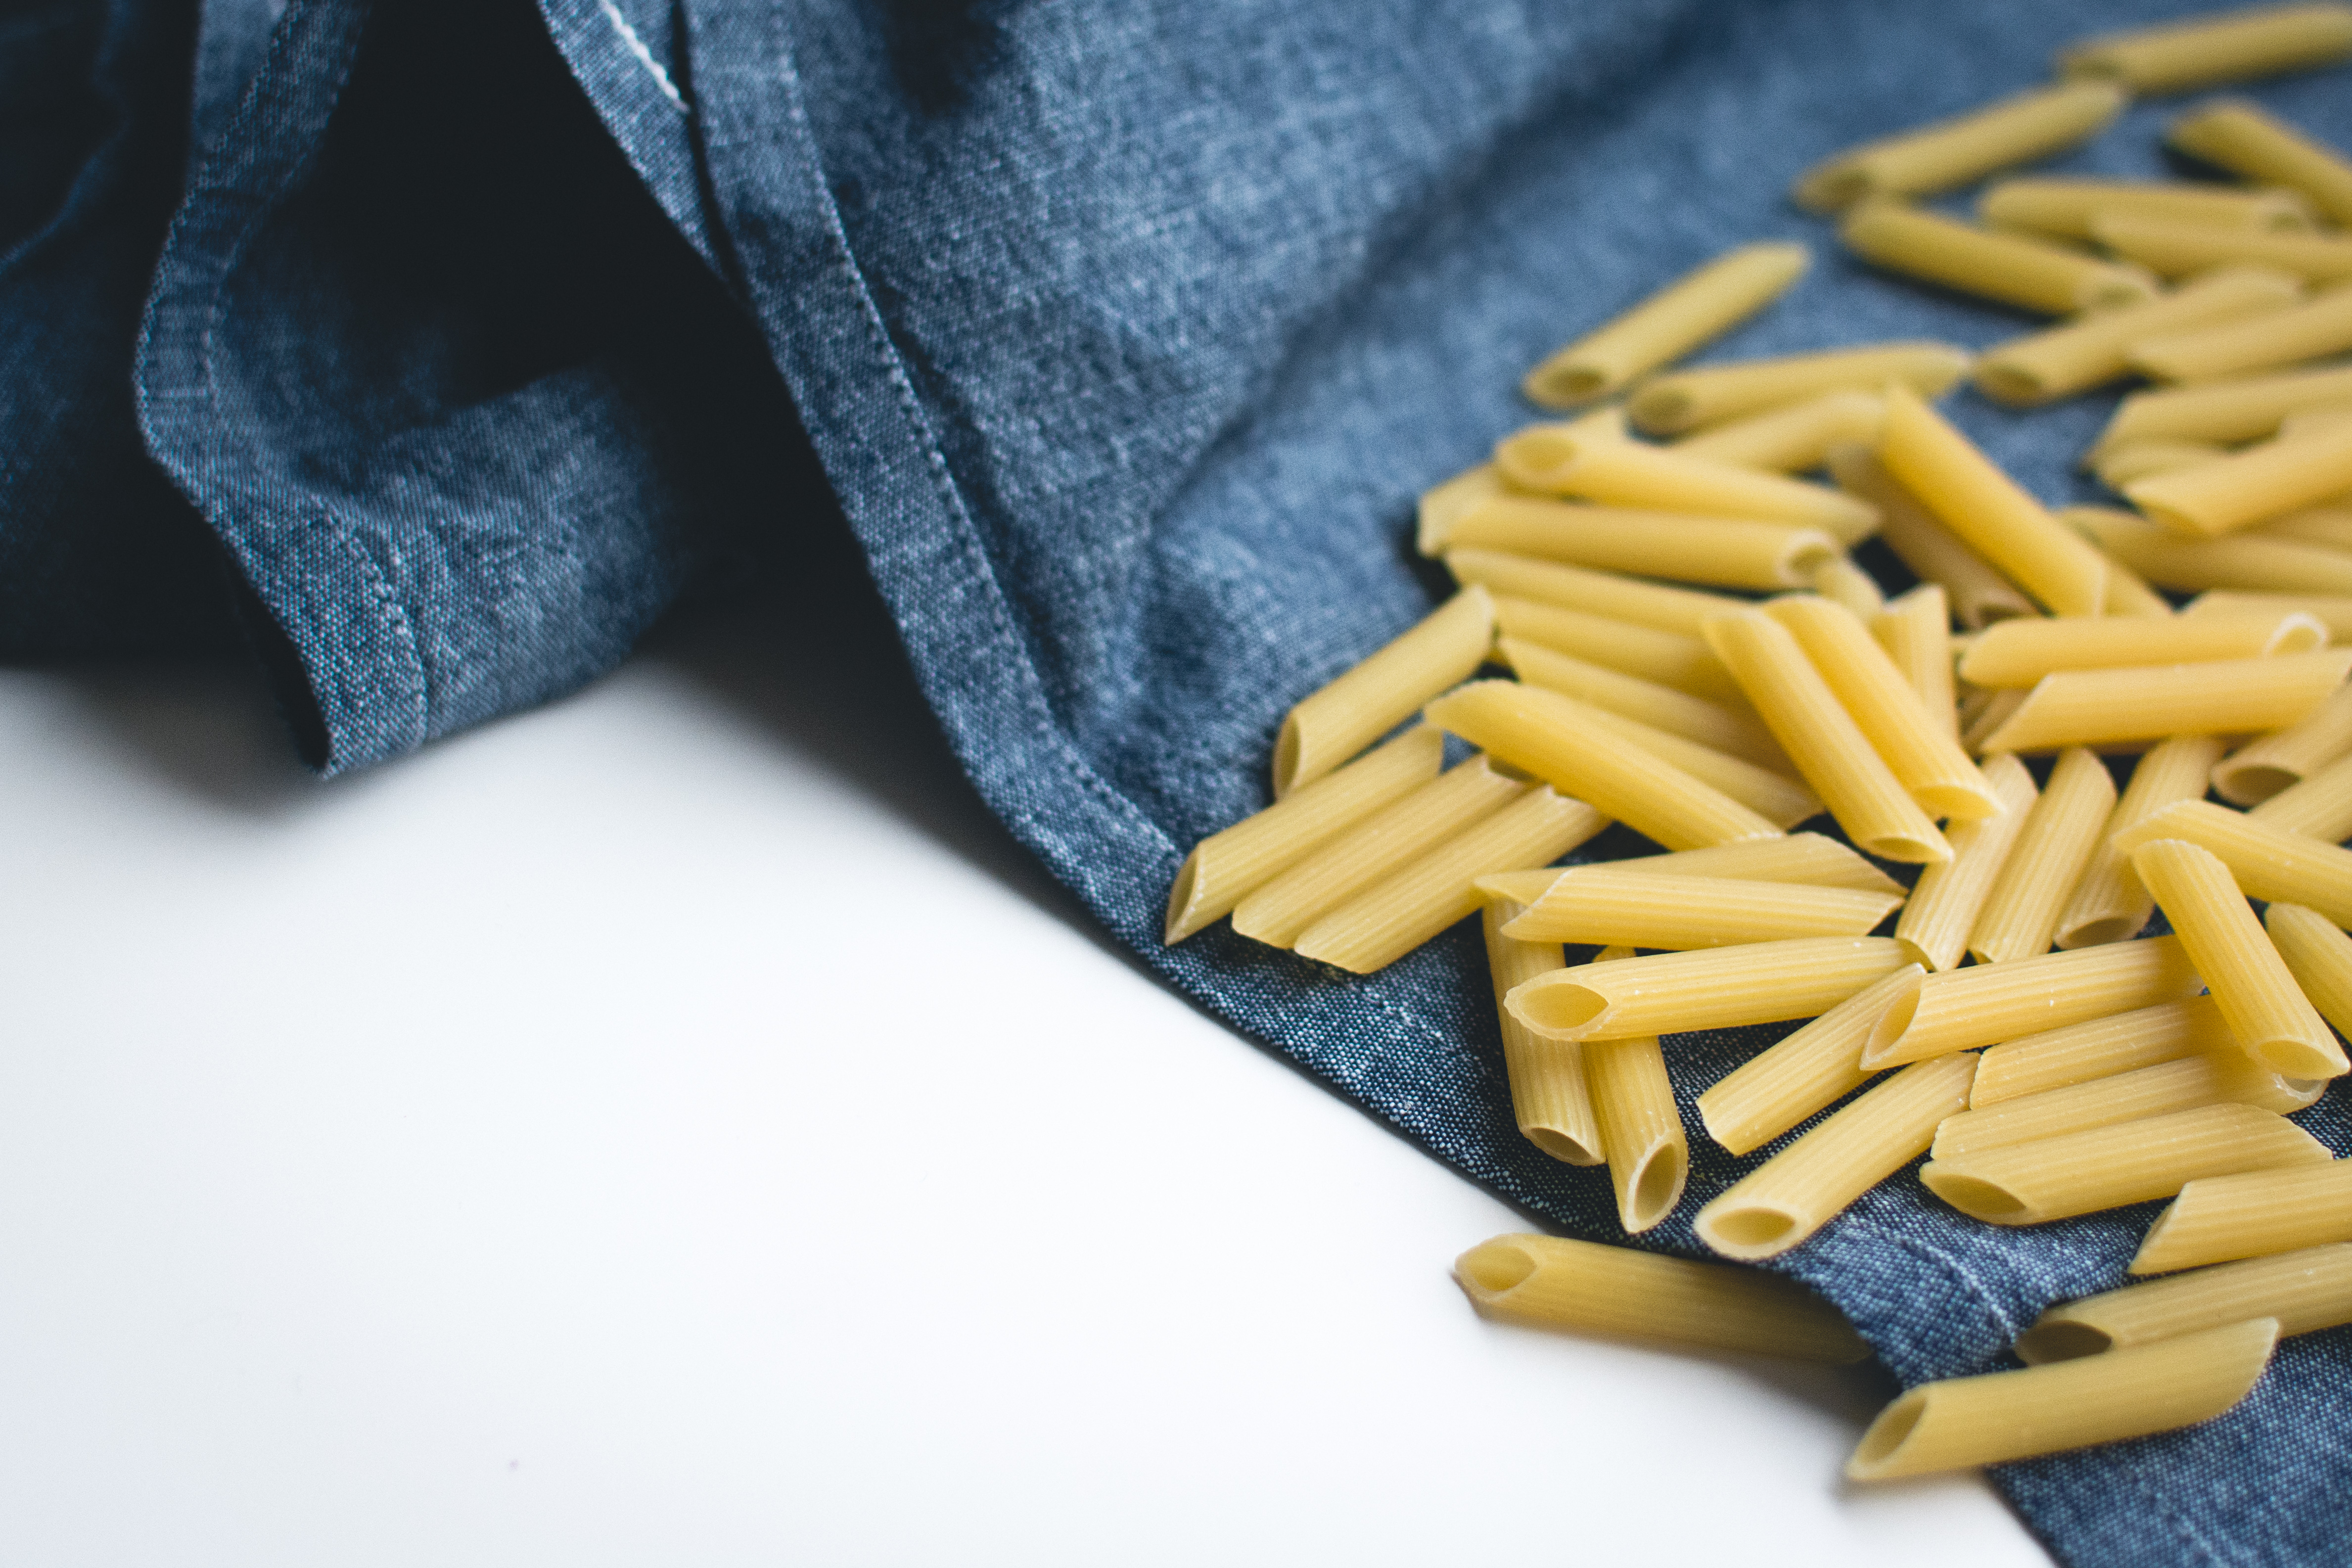
penne, cuisine, yellow, food, pasta, italian food, macaroni, rigatoni, vegetarian food, american food, dish, side dish, comfort food